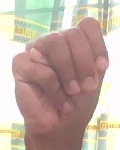
ASL sign: M